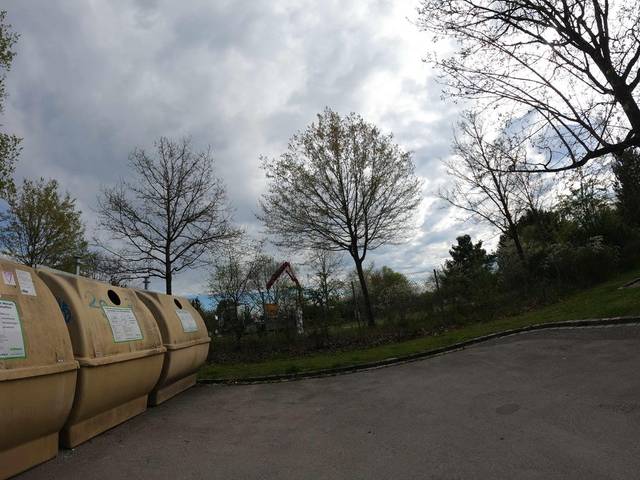
Region: Germany
Coordinates: 48.1, 11.625